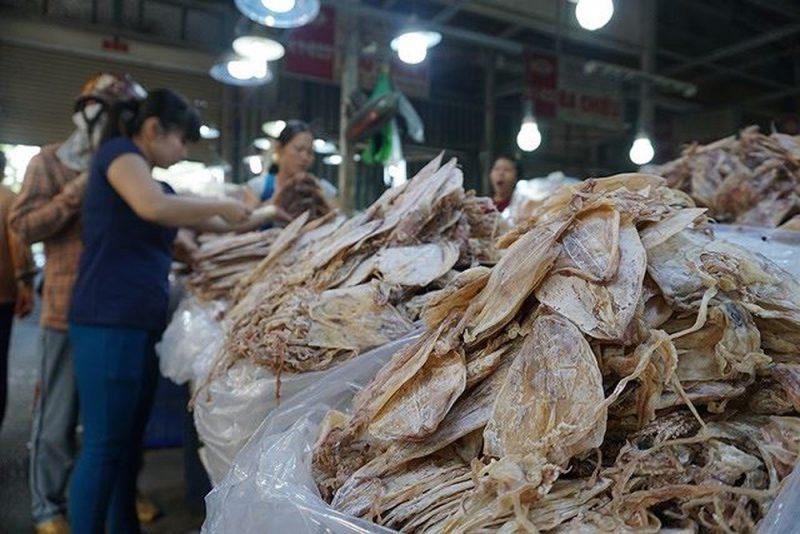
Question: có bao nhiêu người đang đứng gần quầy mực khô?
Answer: có bốn người đang đứng gần quầy mực khô